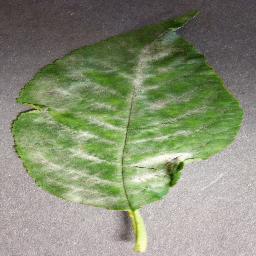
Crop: cherry
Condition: (including_sour)_powdery_mildew